Charles Shaughnessy

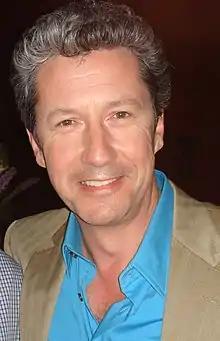
Shaughnessy in 2007

Charles George Patrick Shaughnessy, 5th Baron Shaughnessy (born 9 February 1955) is a British actor. His roles on American television include Shane Donovan on the soap opera "Days of Our Lives", Maxwell Sheffield on the sitcom "The Nanny", and the voice of Dennis the Goldfish on "Stanley" for which he won a Daytime Emmy Award. He had recurring roles as Christopher Plover on "The Magicians" and St. John Powell on "Mad Men". Shaughnessy was a series regular on ABC daytime soap opera "General Hospital" in the role of villain Victor Cassadine.